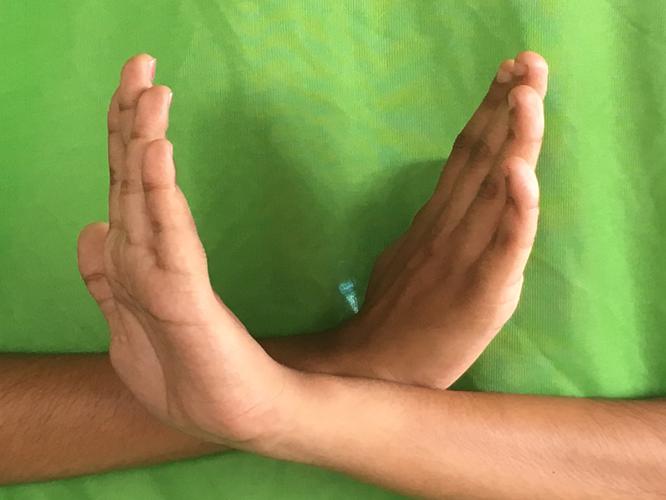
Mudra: Swastikam
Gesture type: double_hand